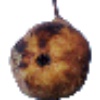
Label: Pear Abate 1